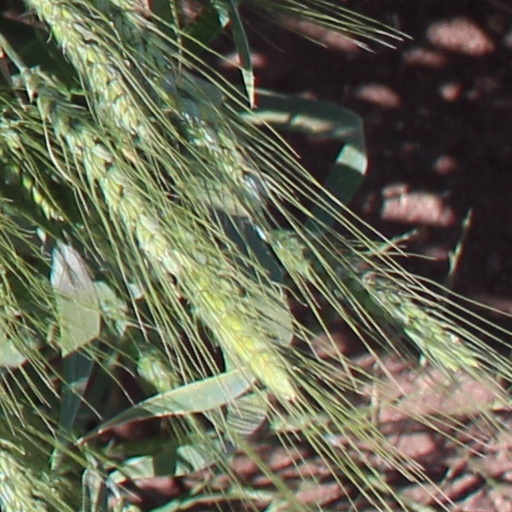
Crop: wheat